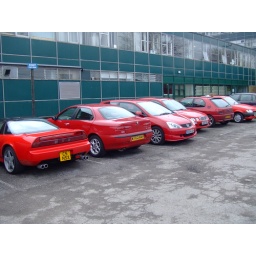
Six red cars in a row in a parking lot.